Frans Snyders

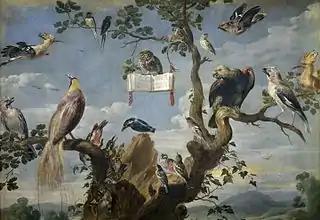
"Concert of Birds"

His pupil and brother-in-law Paul de Vos was also a regular collaborator with Rubens. One art historian has compared Paul de Vos' contributions to Rubens' hunting scenes with those of Frans Snyders' and found de Vos to be less accurate in the animal anatomy and less accomplished in the psychological expression of the animals. Other art historians regard the hunting scenes of de Vos as more dynamic and evidencing a more personal style when compared with those of Snyders, who was more a still life painter. The expressive style and motifs of Rubens' animal paintings had an important influence on both Snyders and de Vos.